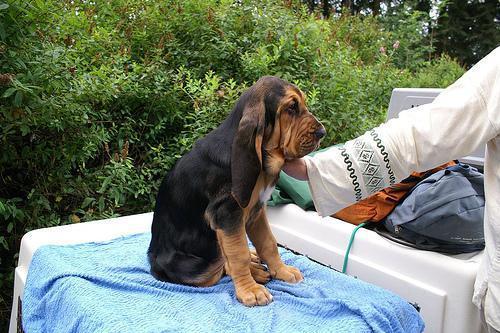
bloodhound